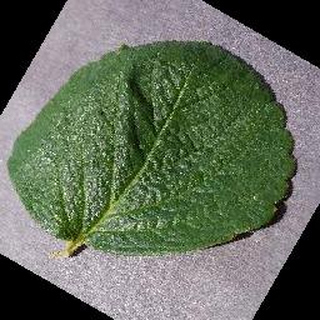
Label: healthy_strawberry